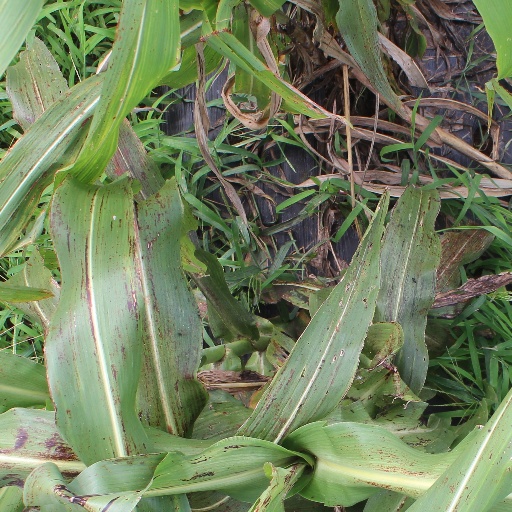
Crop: sorghum